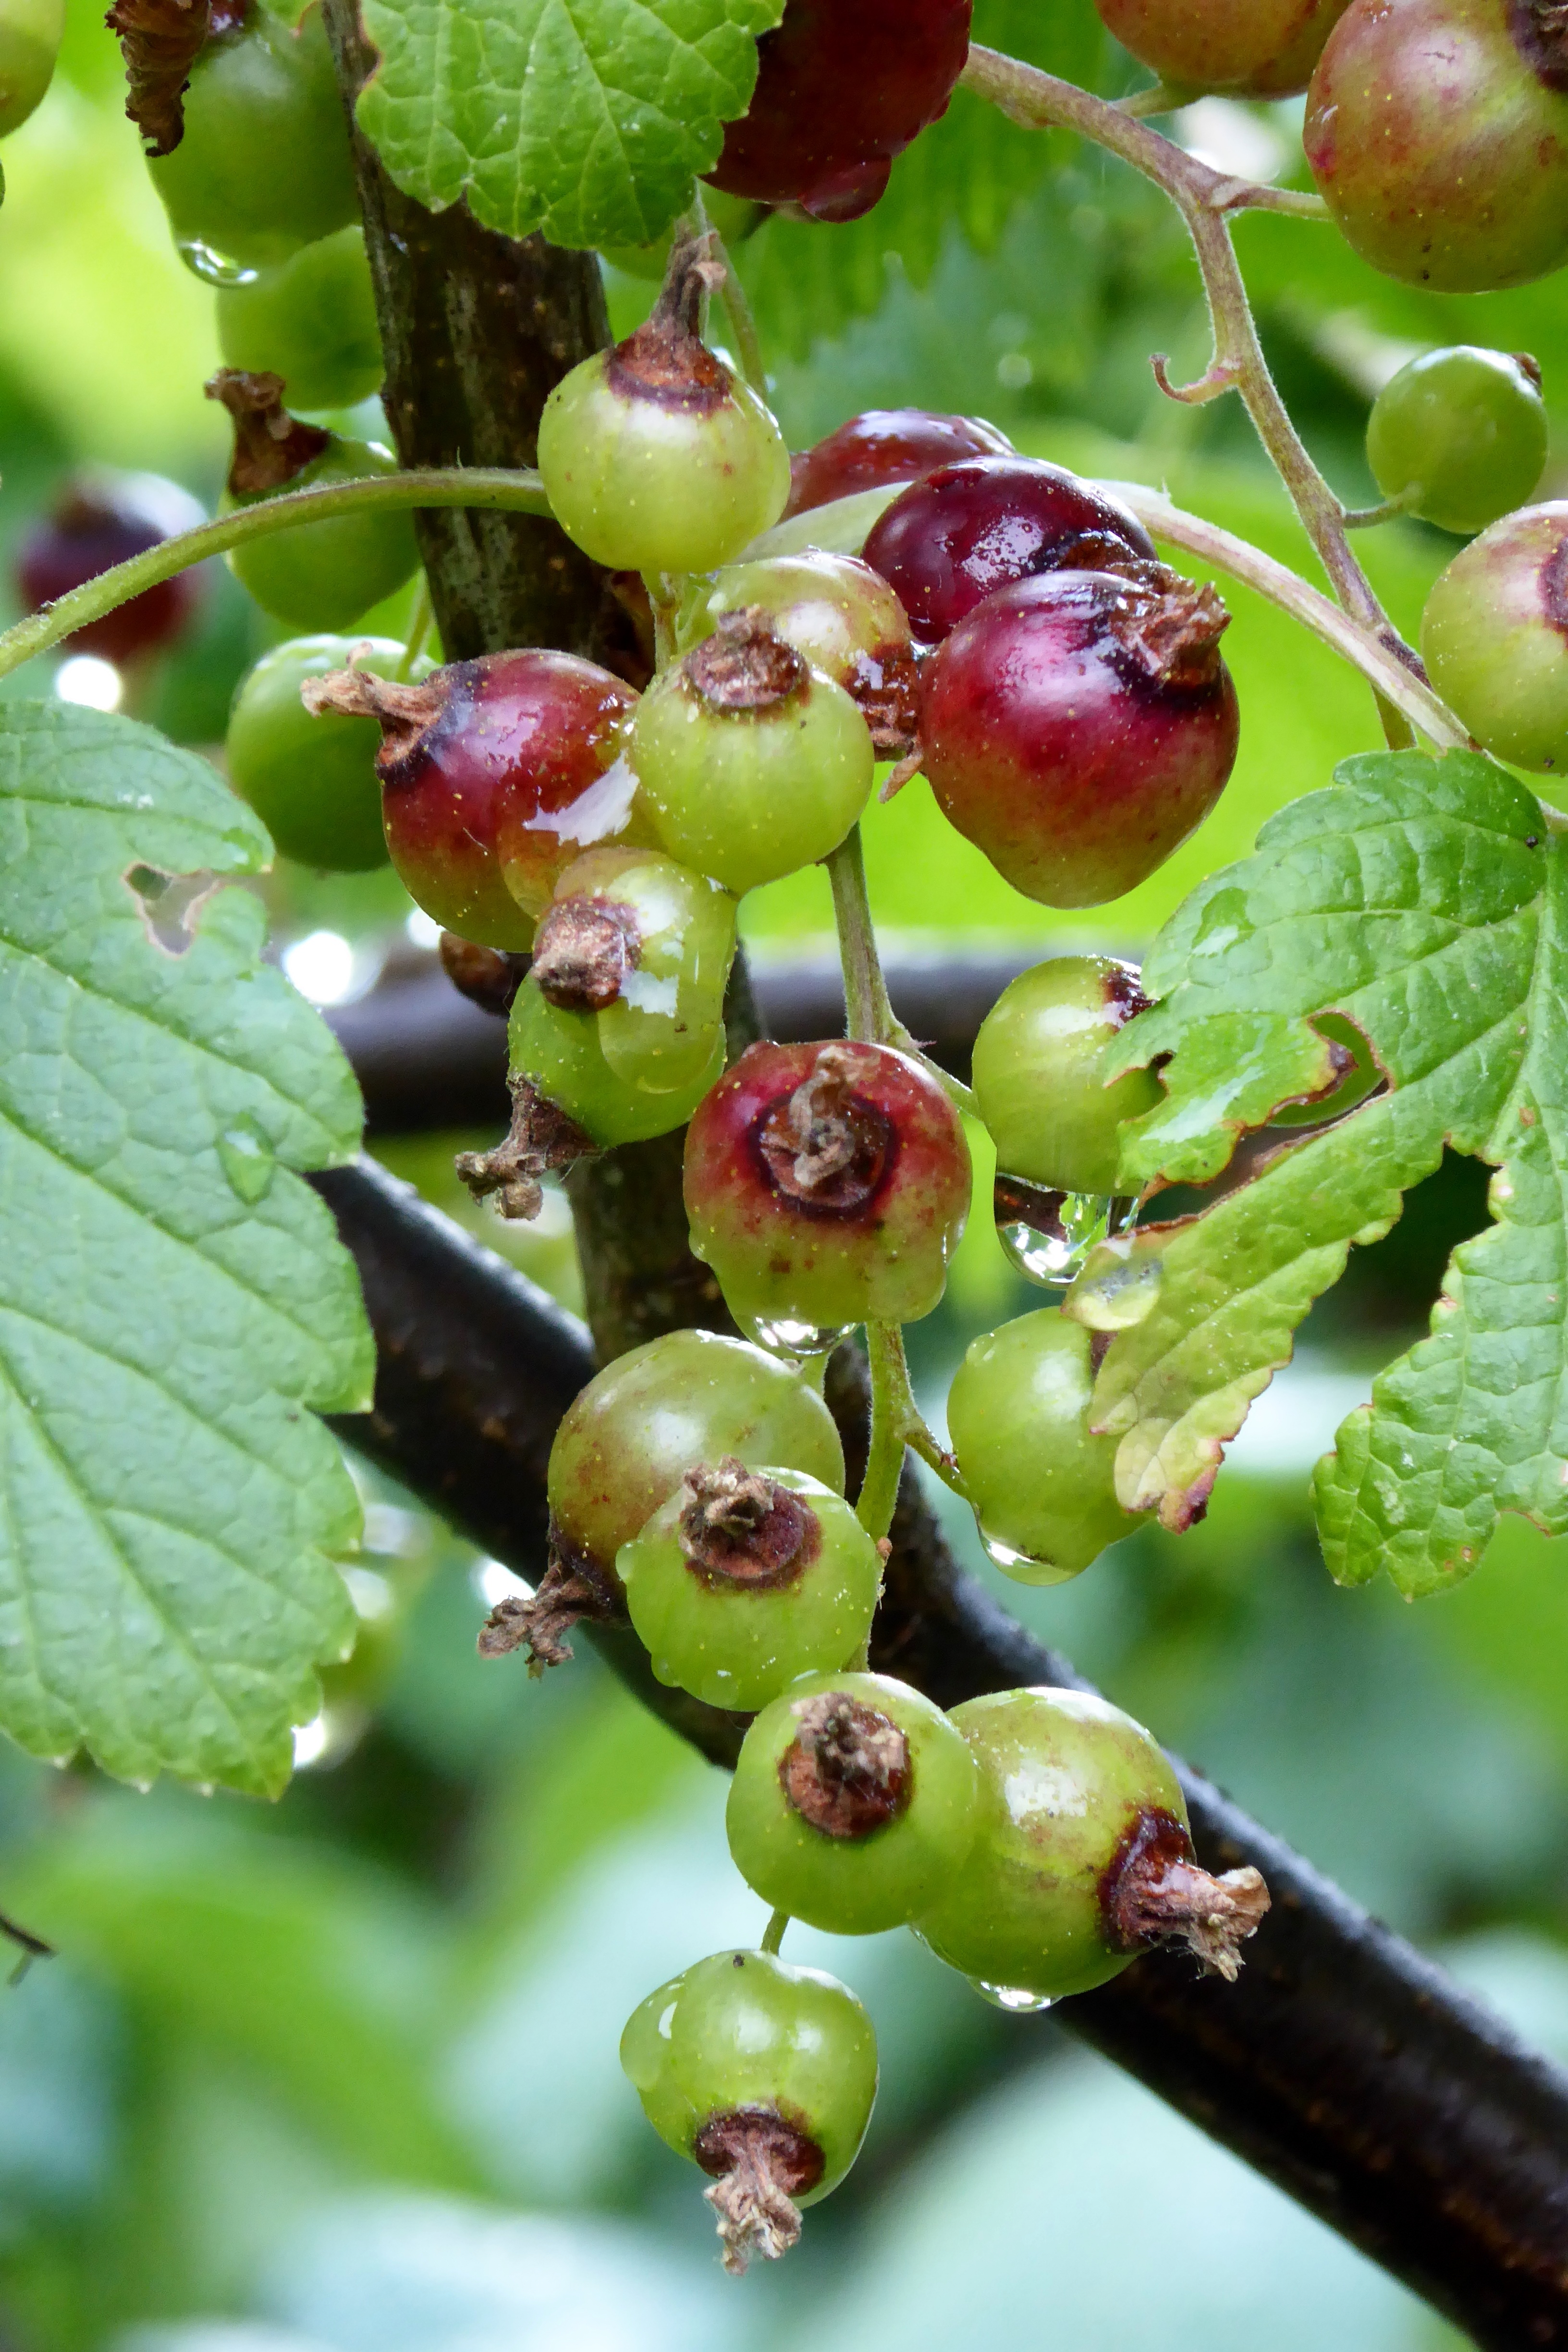
branch, plant, fruit, berry, flower, bush, food, produce, grow, shrub, fruits, soft fruit, sour, mature, flowering plant, rose family, currant, summer fruit, land plant